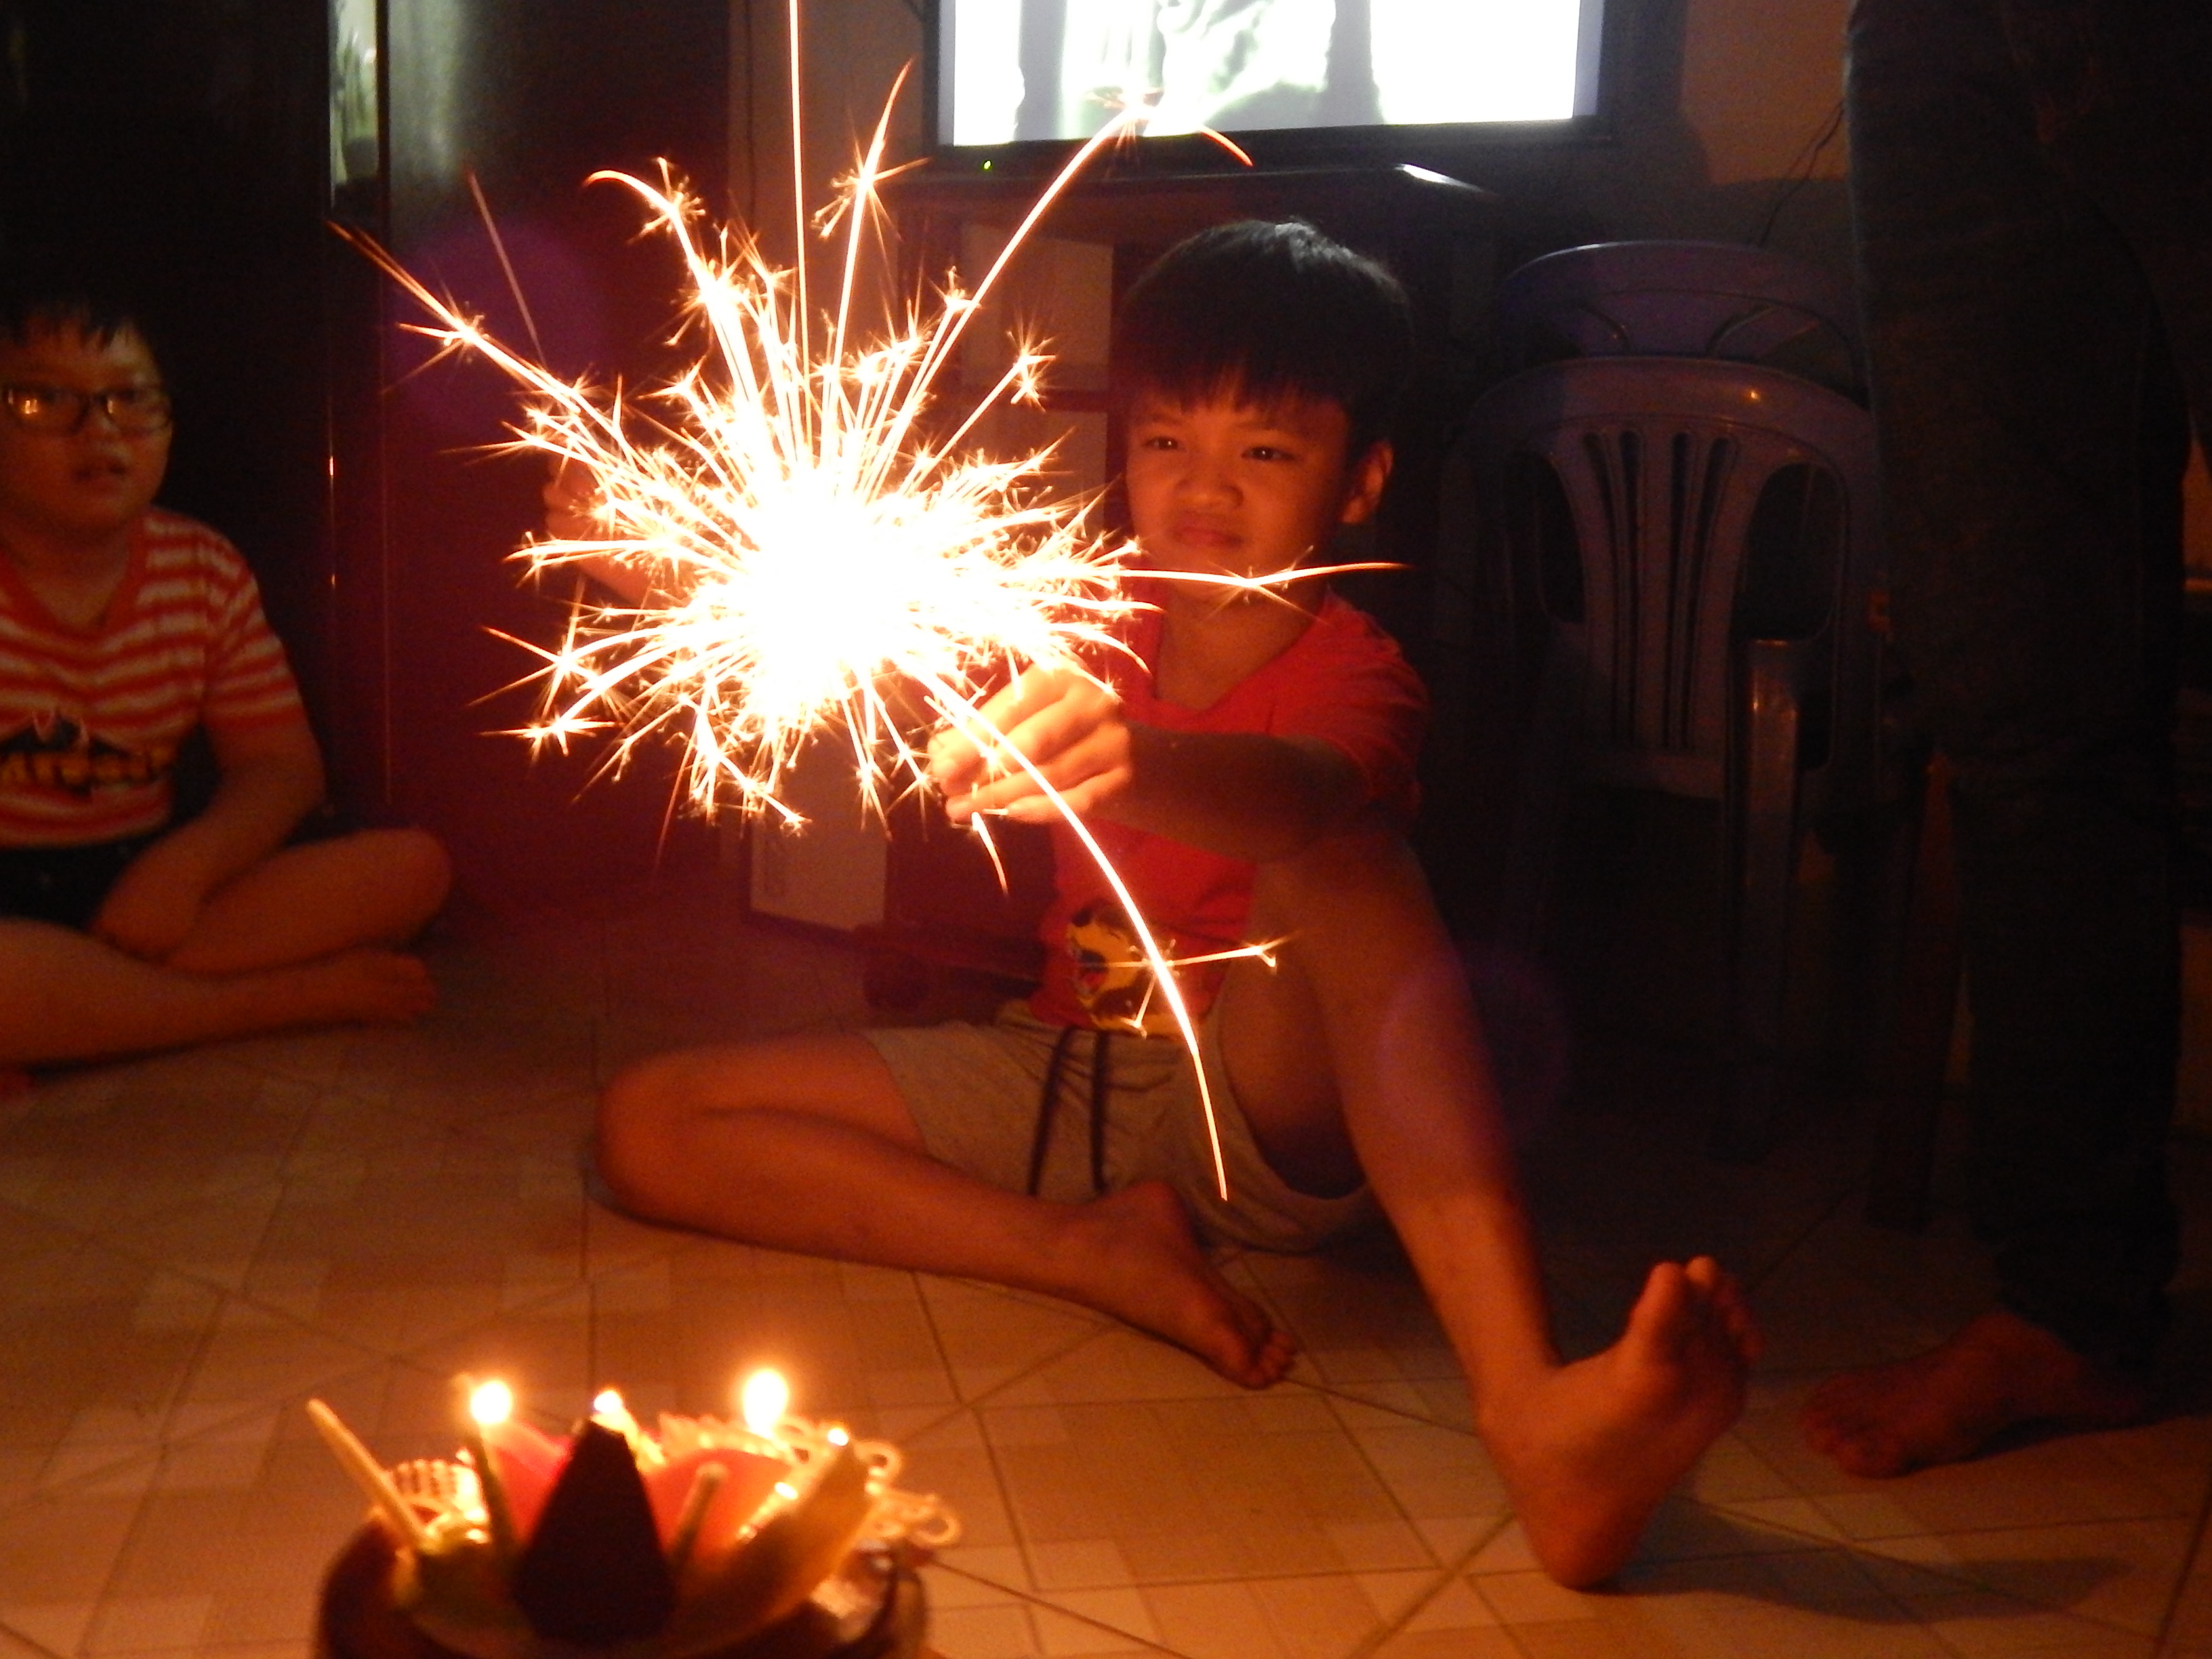
fireworks, sparkler, heat, party supply, diwali, flame, fire, event, holiday, ceremony